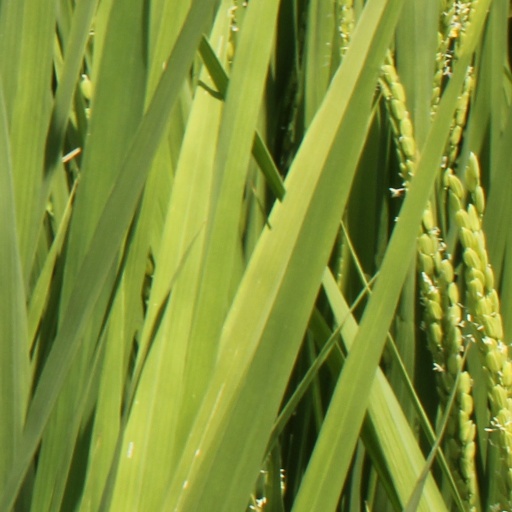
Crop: rice